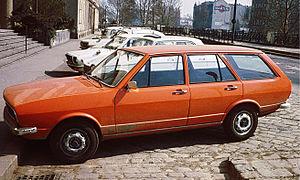
La Volkswagen Passat est une automobile familiale routière à cinq places du constructeur allemand Volkswagen. Son nom vient de l'allemand « Passat », qui signifie « alizée ».